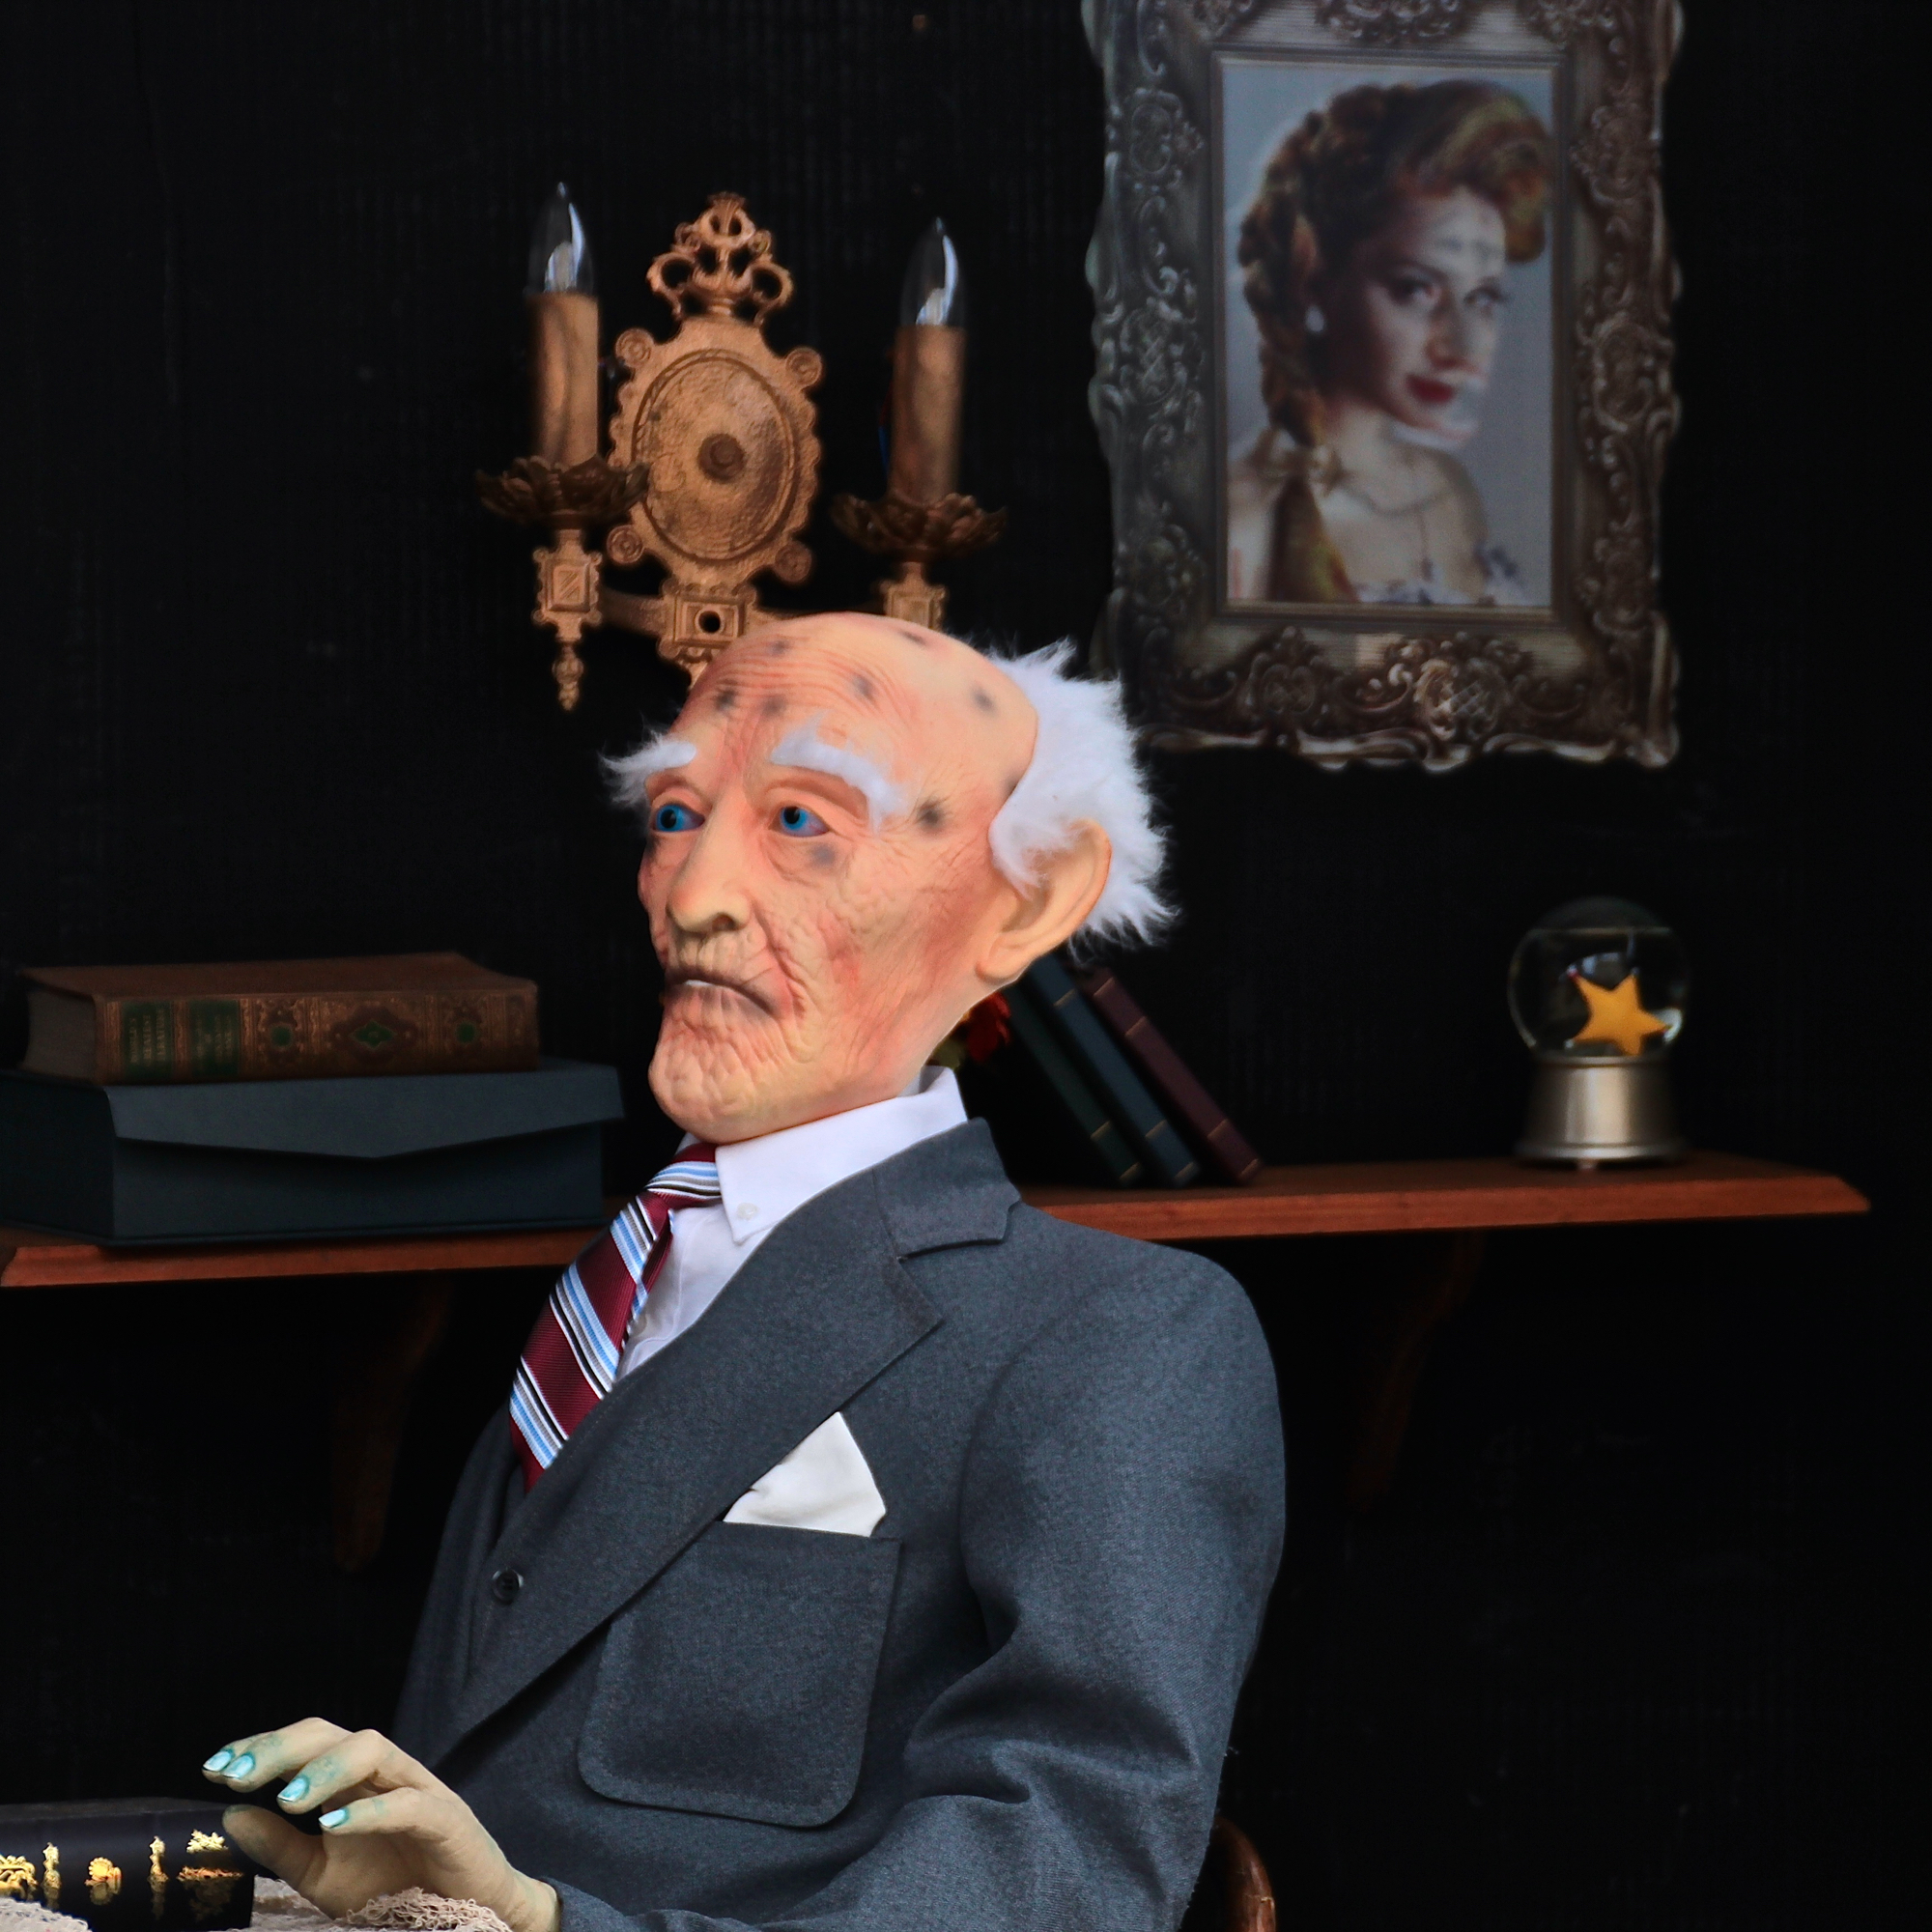
person, up, dressing, 3652015, odc, 365the2015edition, day304, day304365, 31oct15